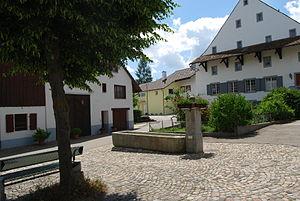
Känerkinden est une commune suisse du canton de Bâle-Campagne, située dans le district de Sissach.